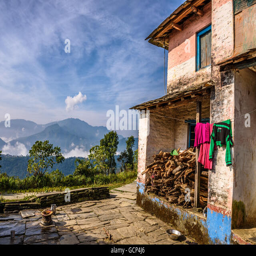
backyard of a farmhouse in the mountains